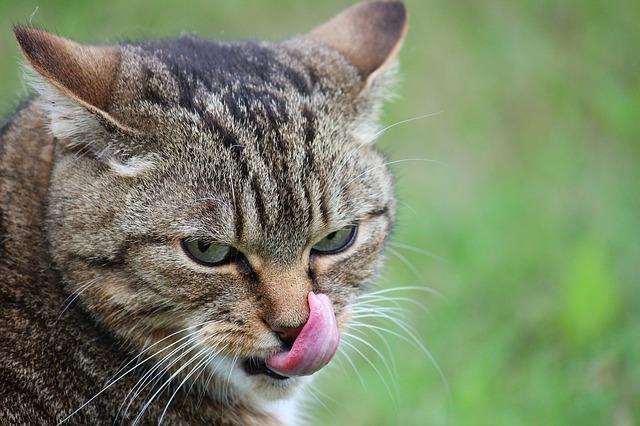
cat